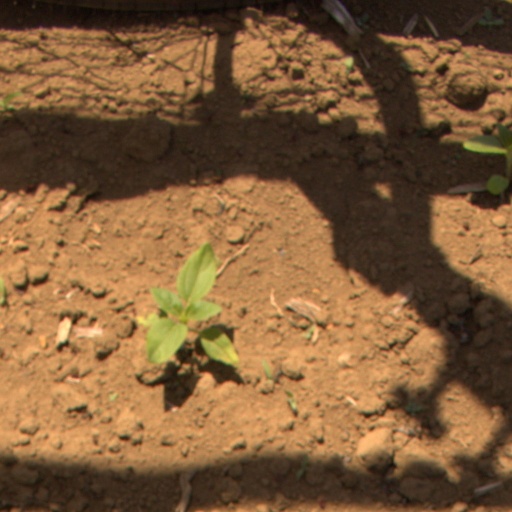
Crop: Jerusalem artichoke